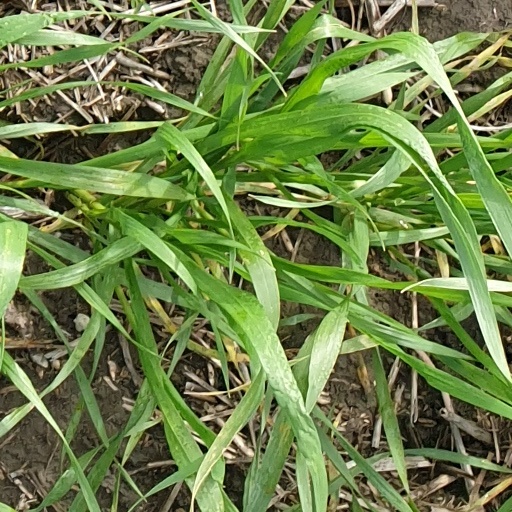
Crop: wheat